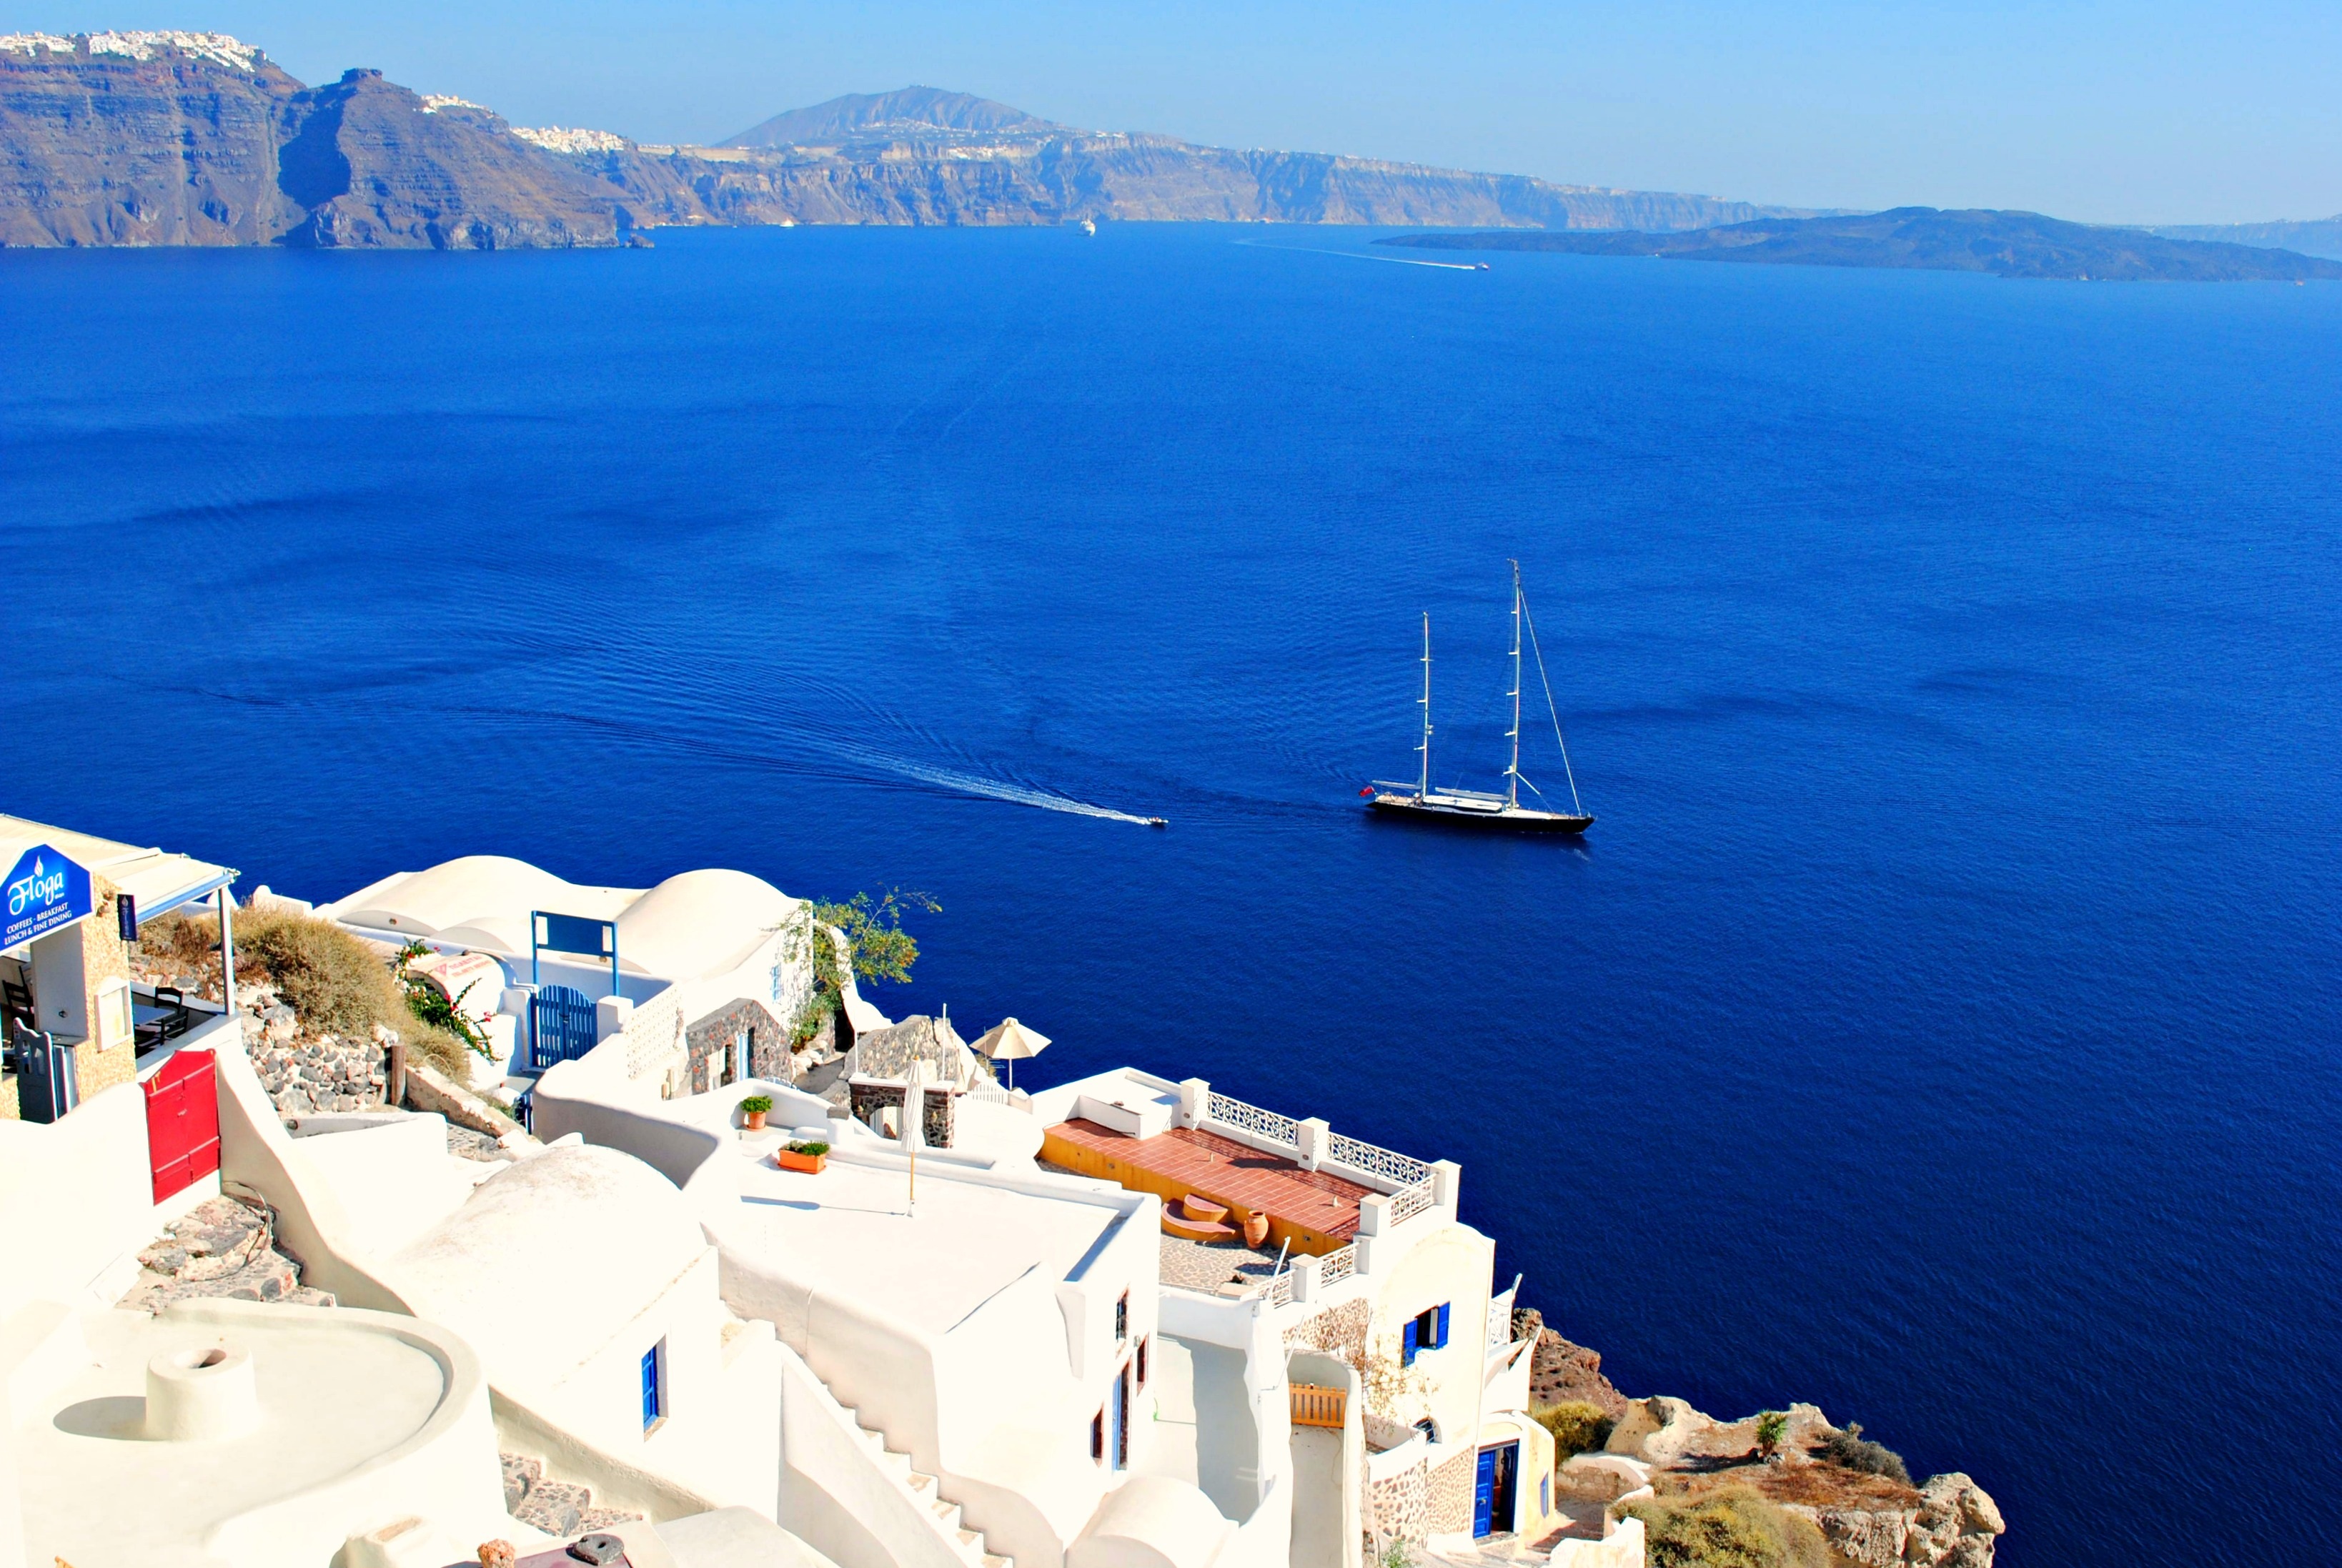
sea, coast, person, dock, architecture, people, girl, white, boat, city, summer, vacation, tourist, travel, village, female, europe, young, greek, mediterranean, vehicle, traveler, bay, island, blue, church, marina, port, arctic, tourism, santorini, dress, happy, women, holidays, greece, european, famous, caldera, cape, destination, cyclades, thira, aegean, oia